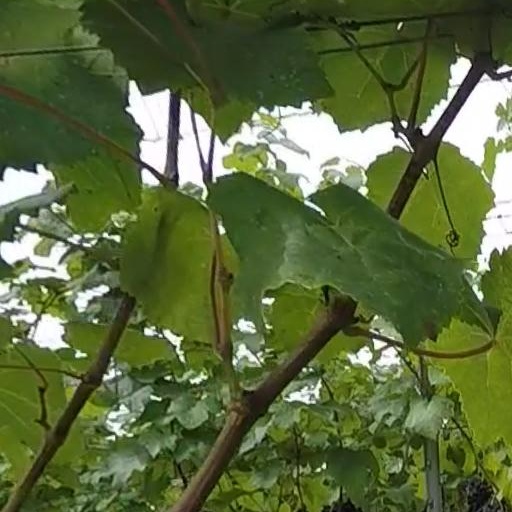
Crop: grape